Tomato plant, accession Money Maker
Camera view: tilt-top (135 deg); turntable rotation: 90 degrees
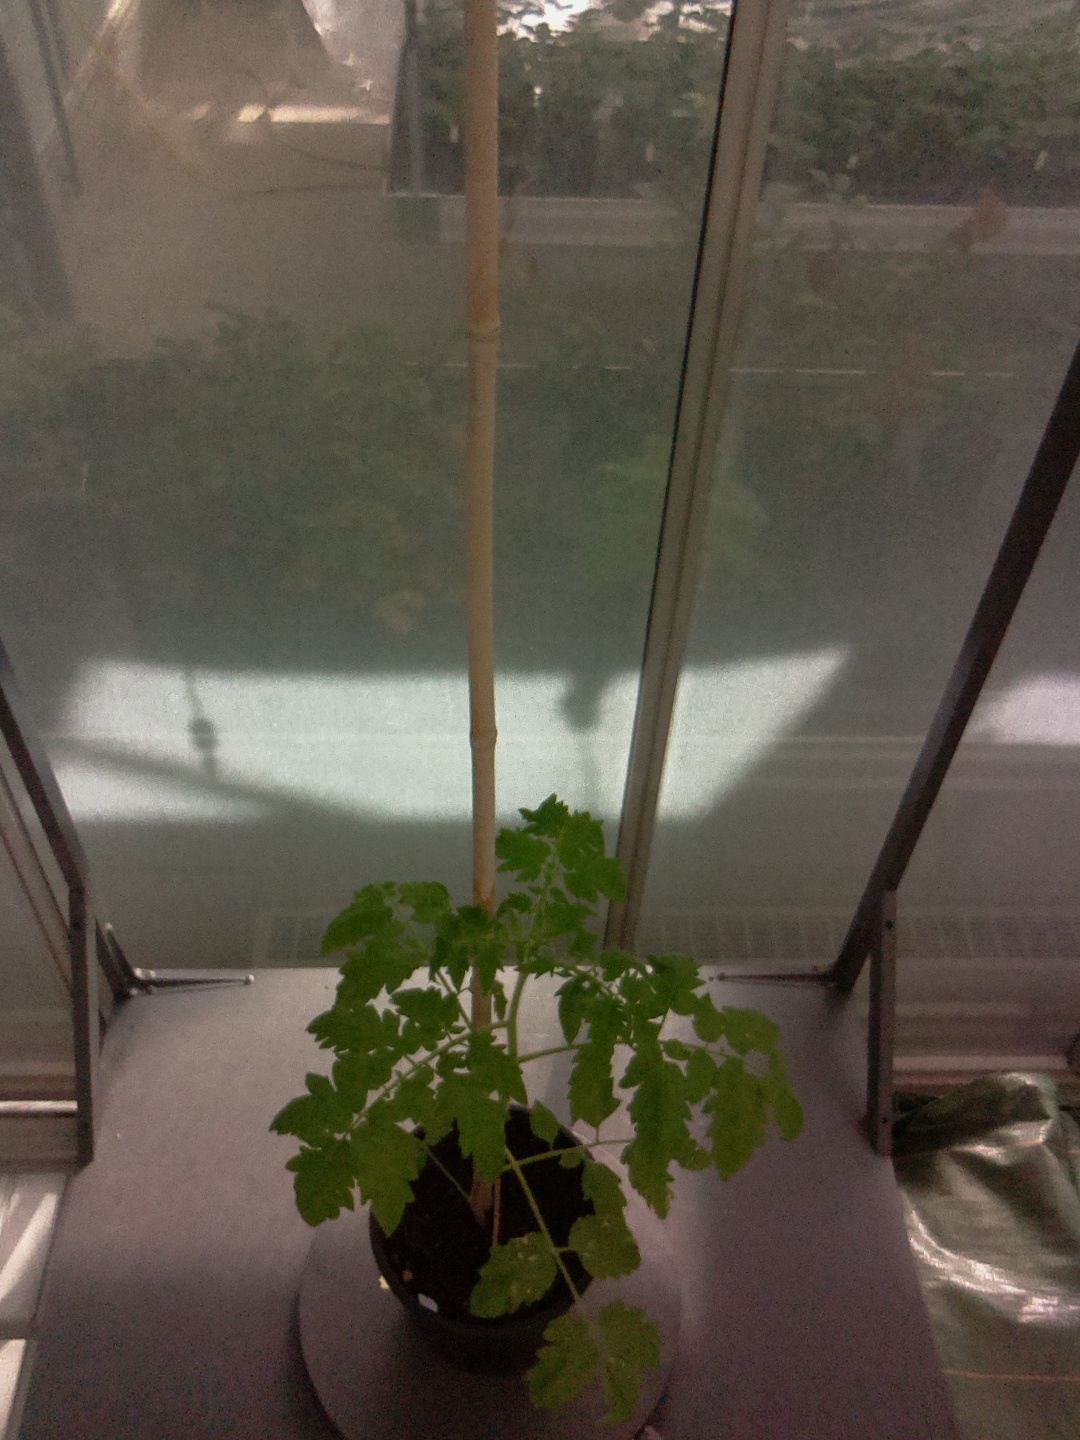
BBCH growth stage 14: 8 of true leaves visible